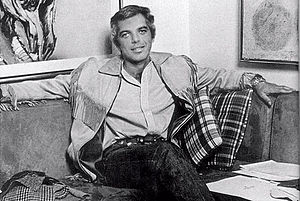
Ralph Lauren Corporation
Ralph Lauren Corporation er en amerikansk modevirksomhed, der producerer produkter fra midtersegmentet til luksusvarer. Ralph Lauren Corporation har hovedkvarter i New York City og blev grundlagt i 1967 af modedesigneren Ralph Lauren.